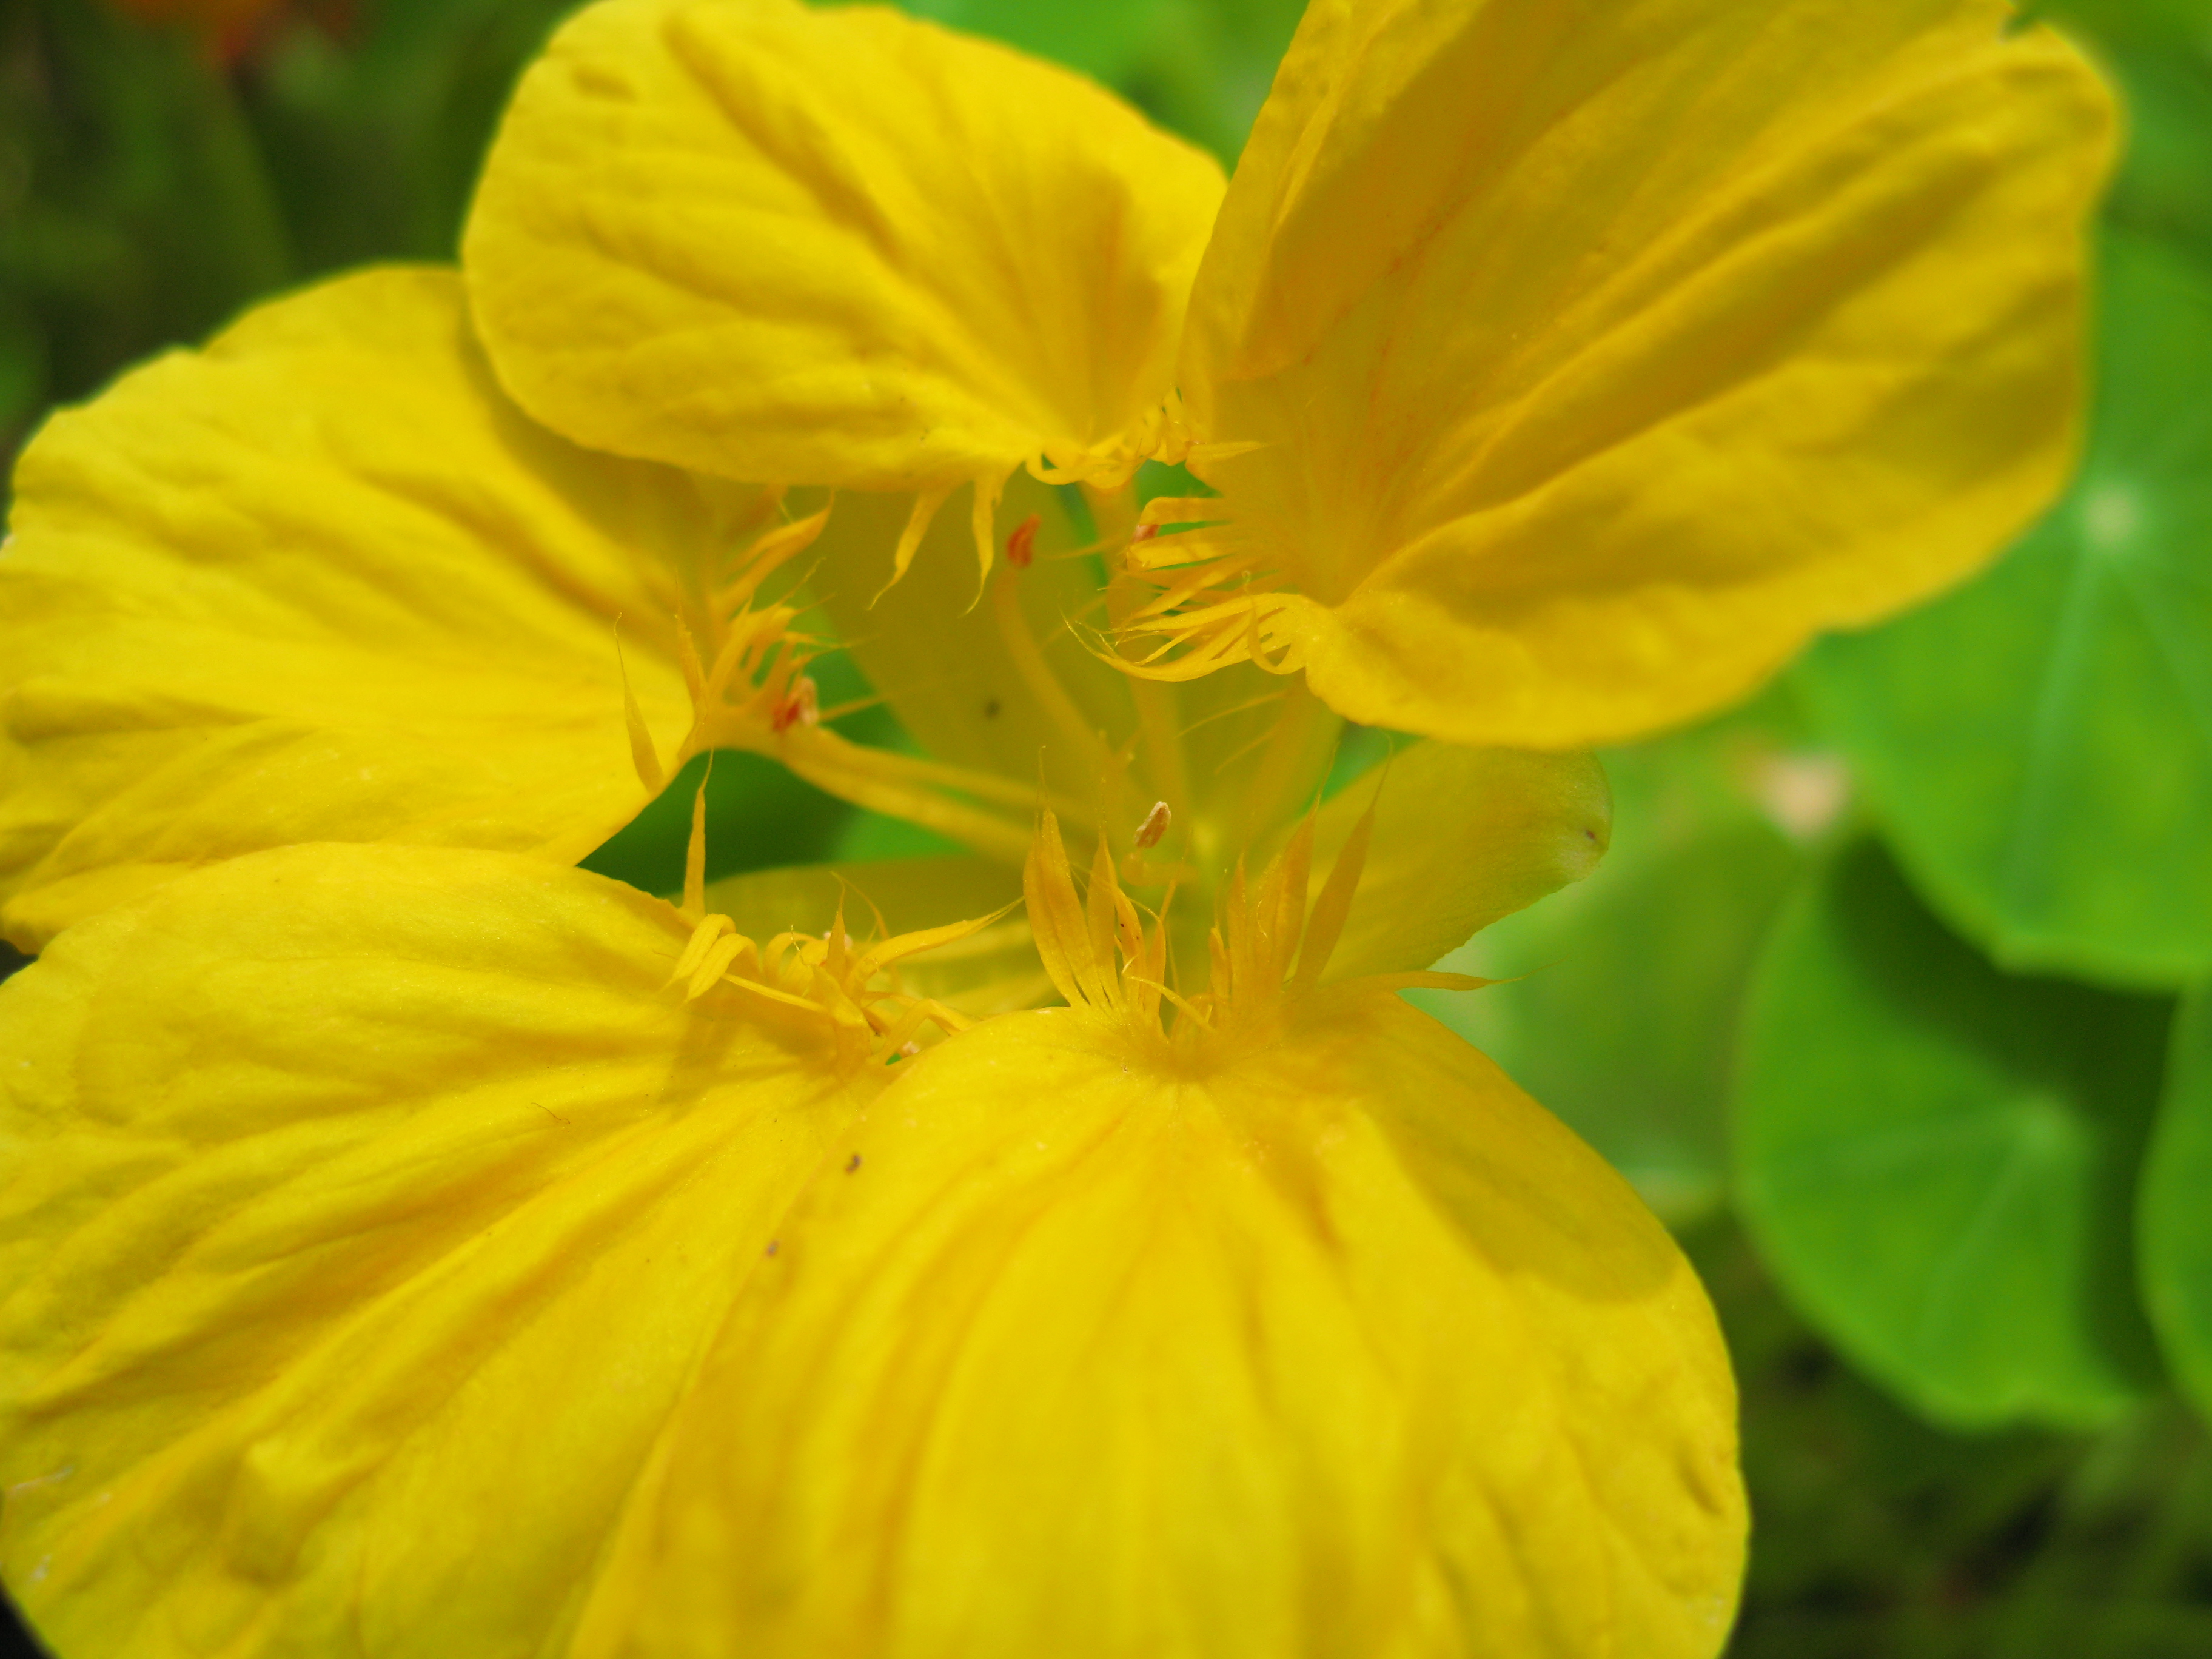
plant, flower, petal, high, produce, yellow, flora, wildflower, cool image, hires, evening primrose, hi, res, g7, tropaeolum, nasturtium, majus, macro photography, flowering plant, annual plant, land plant, large flowered evening primrose